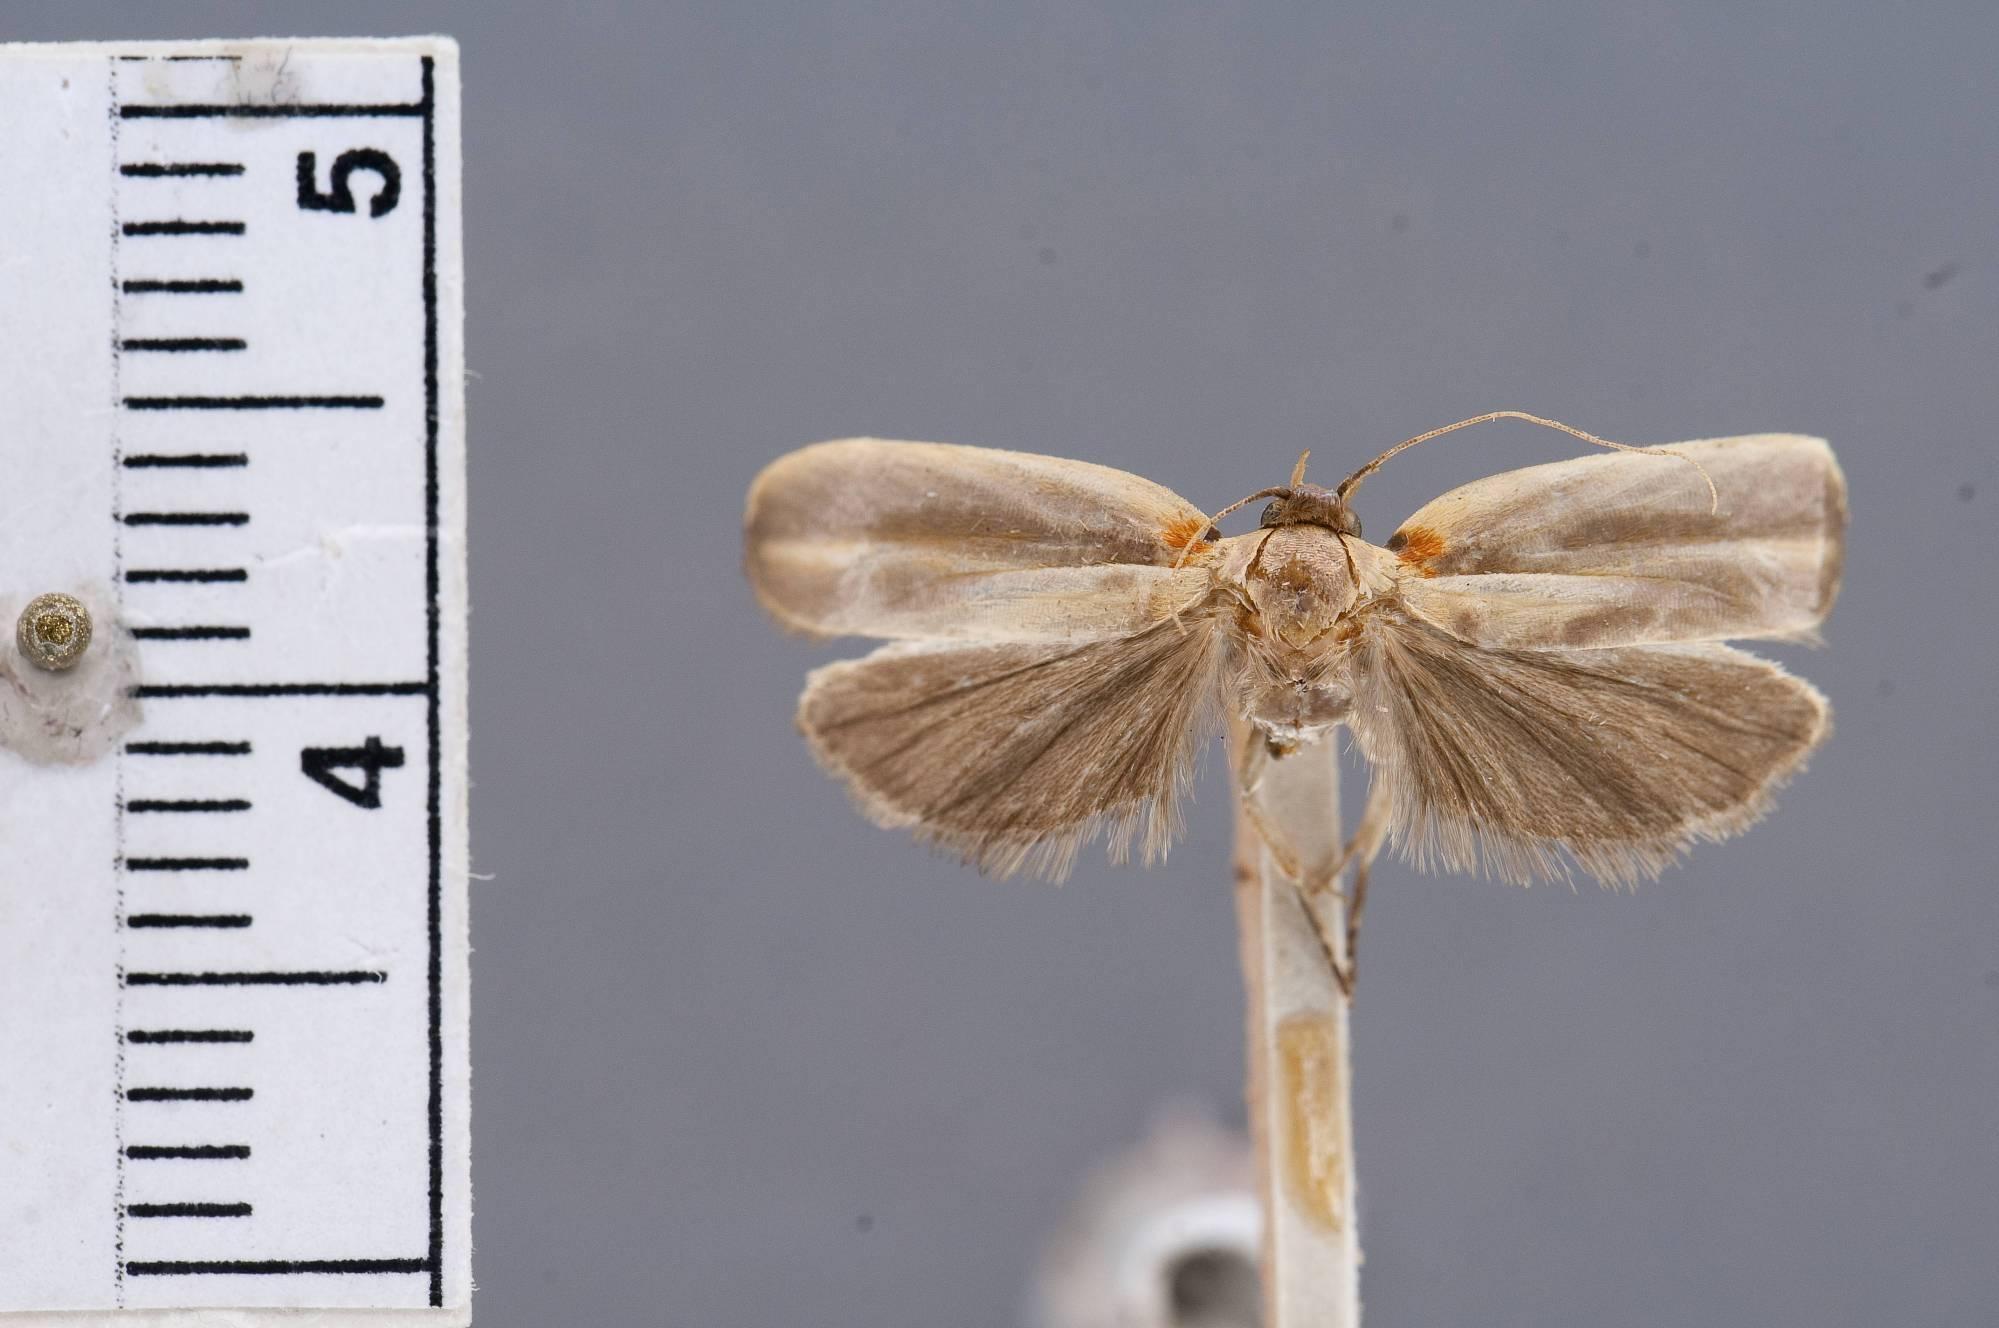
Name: Stenoma lampyridella
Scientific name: Stenoma lampyridella Busck, 1914
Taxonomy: Animalia, Arthropoda, Insecta, Lepidoptera, Glossata, Depressariidae, Stenomatinae
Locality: Cabima, Panamá, Panama
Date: May 1911